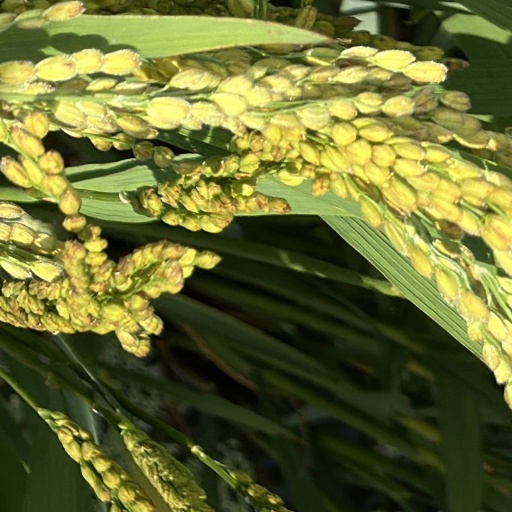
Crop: rice